Yitzhak Yedid

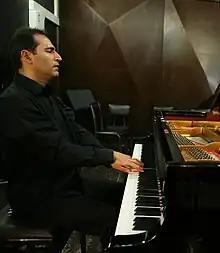
Yitzhak Yedid in 2009

In 1999 Yedid released his first album "Full Moon Fantasy"for the Musa label. This led to an invitation to perform in Scandinavia as the guest of the pianist Michael Smith, and to a joint recital in Sweden with the pianist Roland Pontinen. In 2001, Yedid's second recording, "Inner Outcry", was released, also for Musa. Yedid was commissioned to compose the suite Tachanun for a festival in Vienna, Austria, in 2002. Tachanun has been performed many times in Israel including at the Kfar Blum Chamber Music Festival.